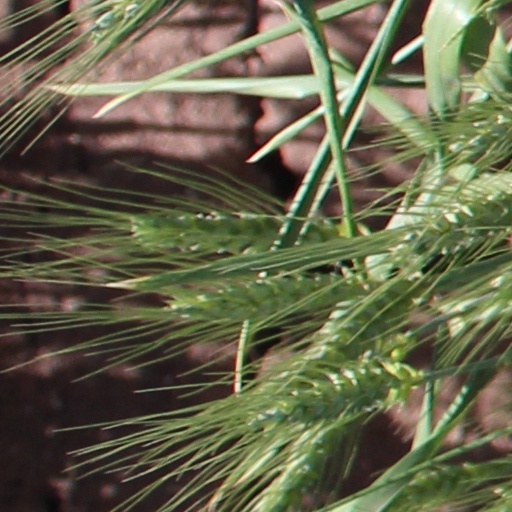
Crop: wheat